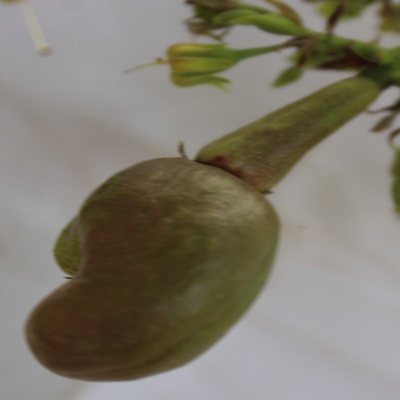
Crop: Cashew
Condition: healthy